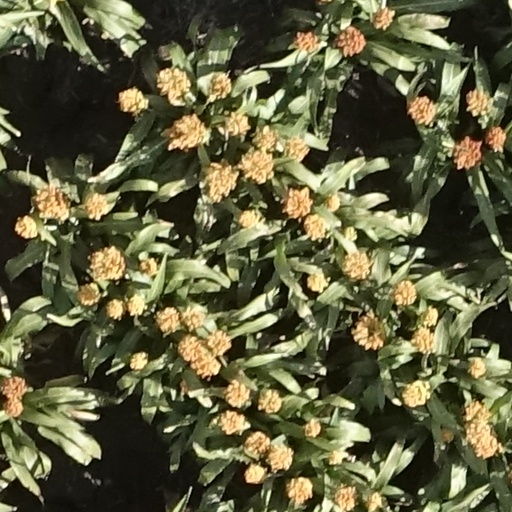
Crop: sorghum